Kerry slug

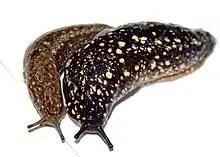
Colour morphs of "G. maculosus". Brown individuals are typically associated with woodlands; black individuals are found in open habitats such as blanket bog or heath.

The body of the Kerry slug is glossy and is covered on both sides with about 25 longitudinal rows of polygonal granulations. The slugs have two colour morphs, brown and black. In Ireland the black morph occurs in open habitats and the brown morph occurs in woodland; this correlates with the colours of the surroundings, suggesting camouflage. Experiments indicate the dark colouration is induced by exposure to light as the slug develops. There is also variation in banding; on each side of the body there can be two bands: one band just below the summit of the back and the other band further down the side of the body. When these bands are present they usually extend the whole length of the body and are overspread by numerous, ovoid yellow spots that are distributed approximately in five longitudinal zones.